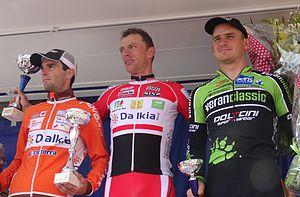
Reportage photographique réalisé le dimanche 13 juillet à l'occasion du départ et de l'arrivée de la Ronde pévéloise 2014 à Pont-à-Marcq, Nord-Pas-de-Calais, France.
Benoît Daeninck, né le 27 décembre 1981 à Provins, est un coureur cycliste français. S'il n'a couru que deux ans au sein d'une équipe professionnelle, il est considéré comme un des meilleurs amateurs du peloton français des années 2000. Il compte onze titres de champion de France de cyclisme sur piste à son palmarès chez les seniors ainsi que de nombreuses victoires acquises sur la route.
Cameron Karwowski, né le 3 avril 1991 à Whangarei, est un coureur cycliste néo-zélandais, évoluant à la fois sur la route et sur la piste.
La Ronde pévéloise - G.P de Pont-à-Marcq est une course cycliste créée en 2010 et disputée sur un circuit autour de la ville de Pont-à-Marcq. L'épreuve est créée en remplacement du Grand Prix de Dourges. La première édition de l'épreuve a été remportée par l'Allemand Frank Dressler-Lehnhof alors que la seconde a marqué l'un des premiers coups d'éclat du jeune Arnaud Démare puisqu'il s'imposait au sprint devant deux sprinteurs appartenant au peloton professionnel : Yauheni Hutarovich et Denis Flahaut. Cette épreuve est ouverte aux équipes professionnelles ayant un statut continental et continental professionnel.
Baptiste Planckaert, né le 28 septembre 1988 à Courtrai, est un coureur cycliste belge, membre de l'équipe Bingoal-Wallonie Bruxelles. Il a notamment remporté le classement individuel de l'UCI Europe Tour 2016.
Le Cyclo-club de Nogent-sur-Oise, est un club de cyclisme basé à Nogent-sur-Oise, dans le département de l'Oise dans la région Hauts de France. Il a été créé le 21 septembre 1948 et fait partie de la Division nationale 1 de la Fédération Française de Cyclisme en cyclisme sur route. Il a notamment remporté la Coupe de France des clubs en 2006, Romain Feillu terminant cette année-là à la première place du classement FFC. Le club revendique également 256 titres de champions de Picardie et 42 coureurs professionnels issus de ses rangs.